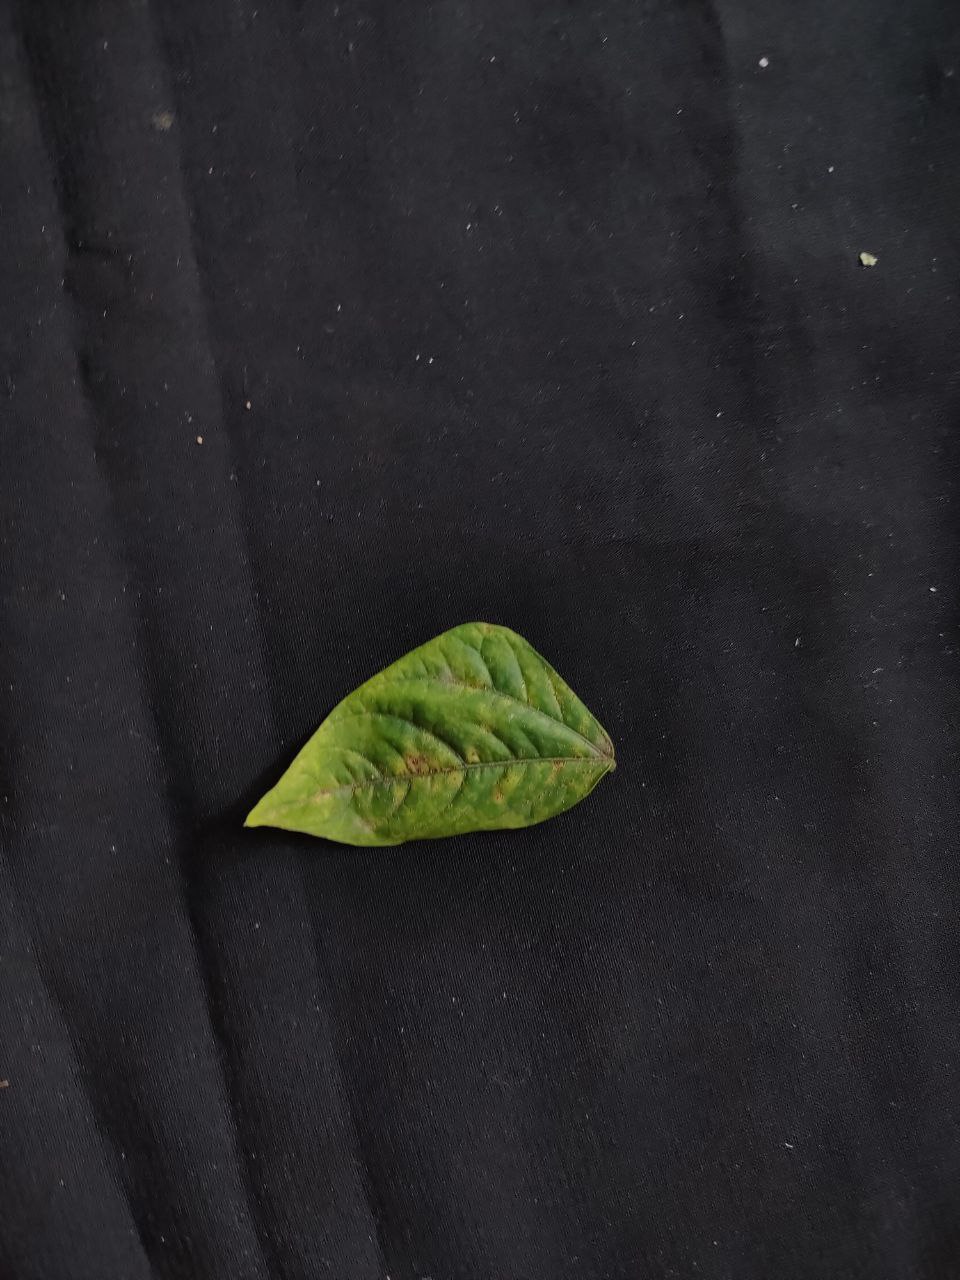
Crop: cowpea
Leaf condition: Septoria leaf spot